Galaxy (chocolate bar)

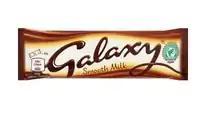
Packaging used by Galaxy until 2020

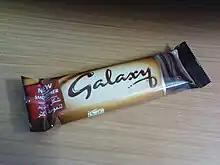

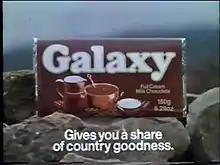
During the 1980s, similar to other chocolate brands, Galaxy advertised itself on TV

Galaxy is a chocolate bar, made and marketed by Mars Inc., and first manufactured in the United Kingdom in 1960. Galaxy is sold in the United Kingdom, Ireland, South Africa, the Middle East, Morocco, India, Pakistan, Australia, Malta, and is also sold in the United States, Canada, Mexico and various Continental European countries as Dove. In 2014, Galaxy was ranked the second-best-selling chocolate bar in the UK, after Cadbury Dairy Milk.